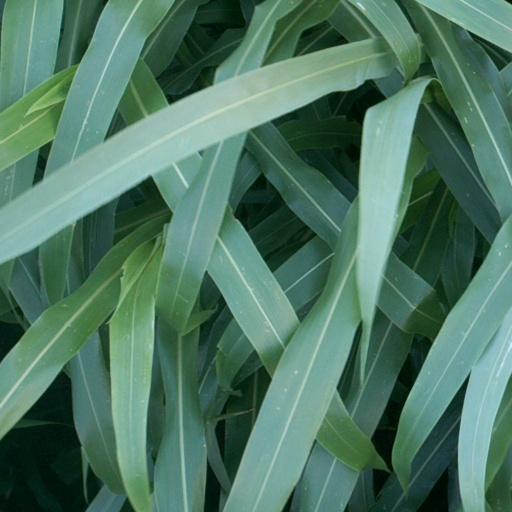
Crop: sorghum